Andrea Segre

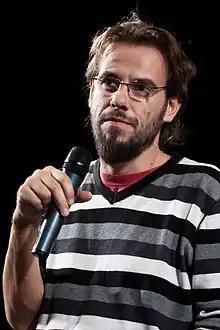
Segre in 2011

Andrea Segre (born 6 September 1976) is an Italian film director. He has directed more than ten films since 2004.